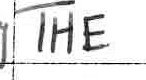
Label: the